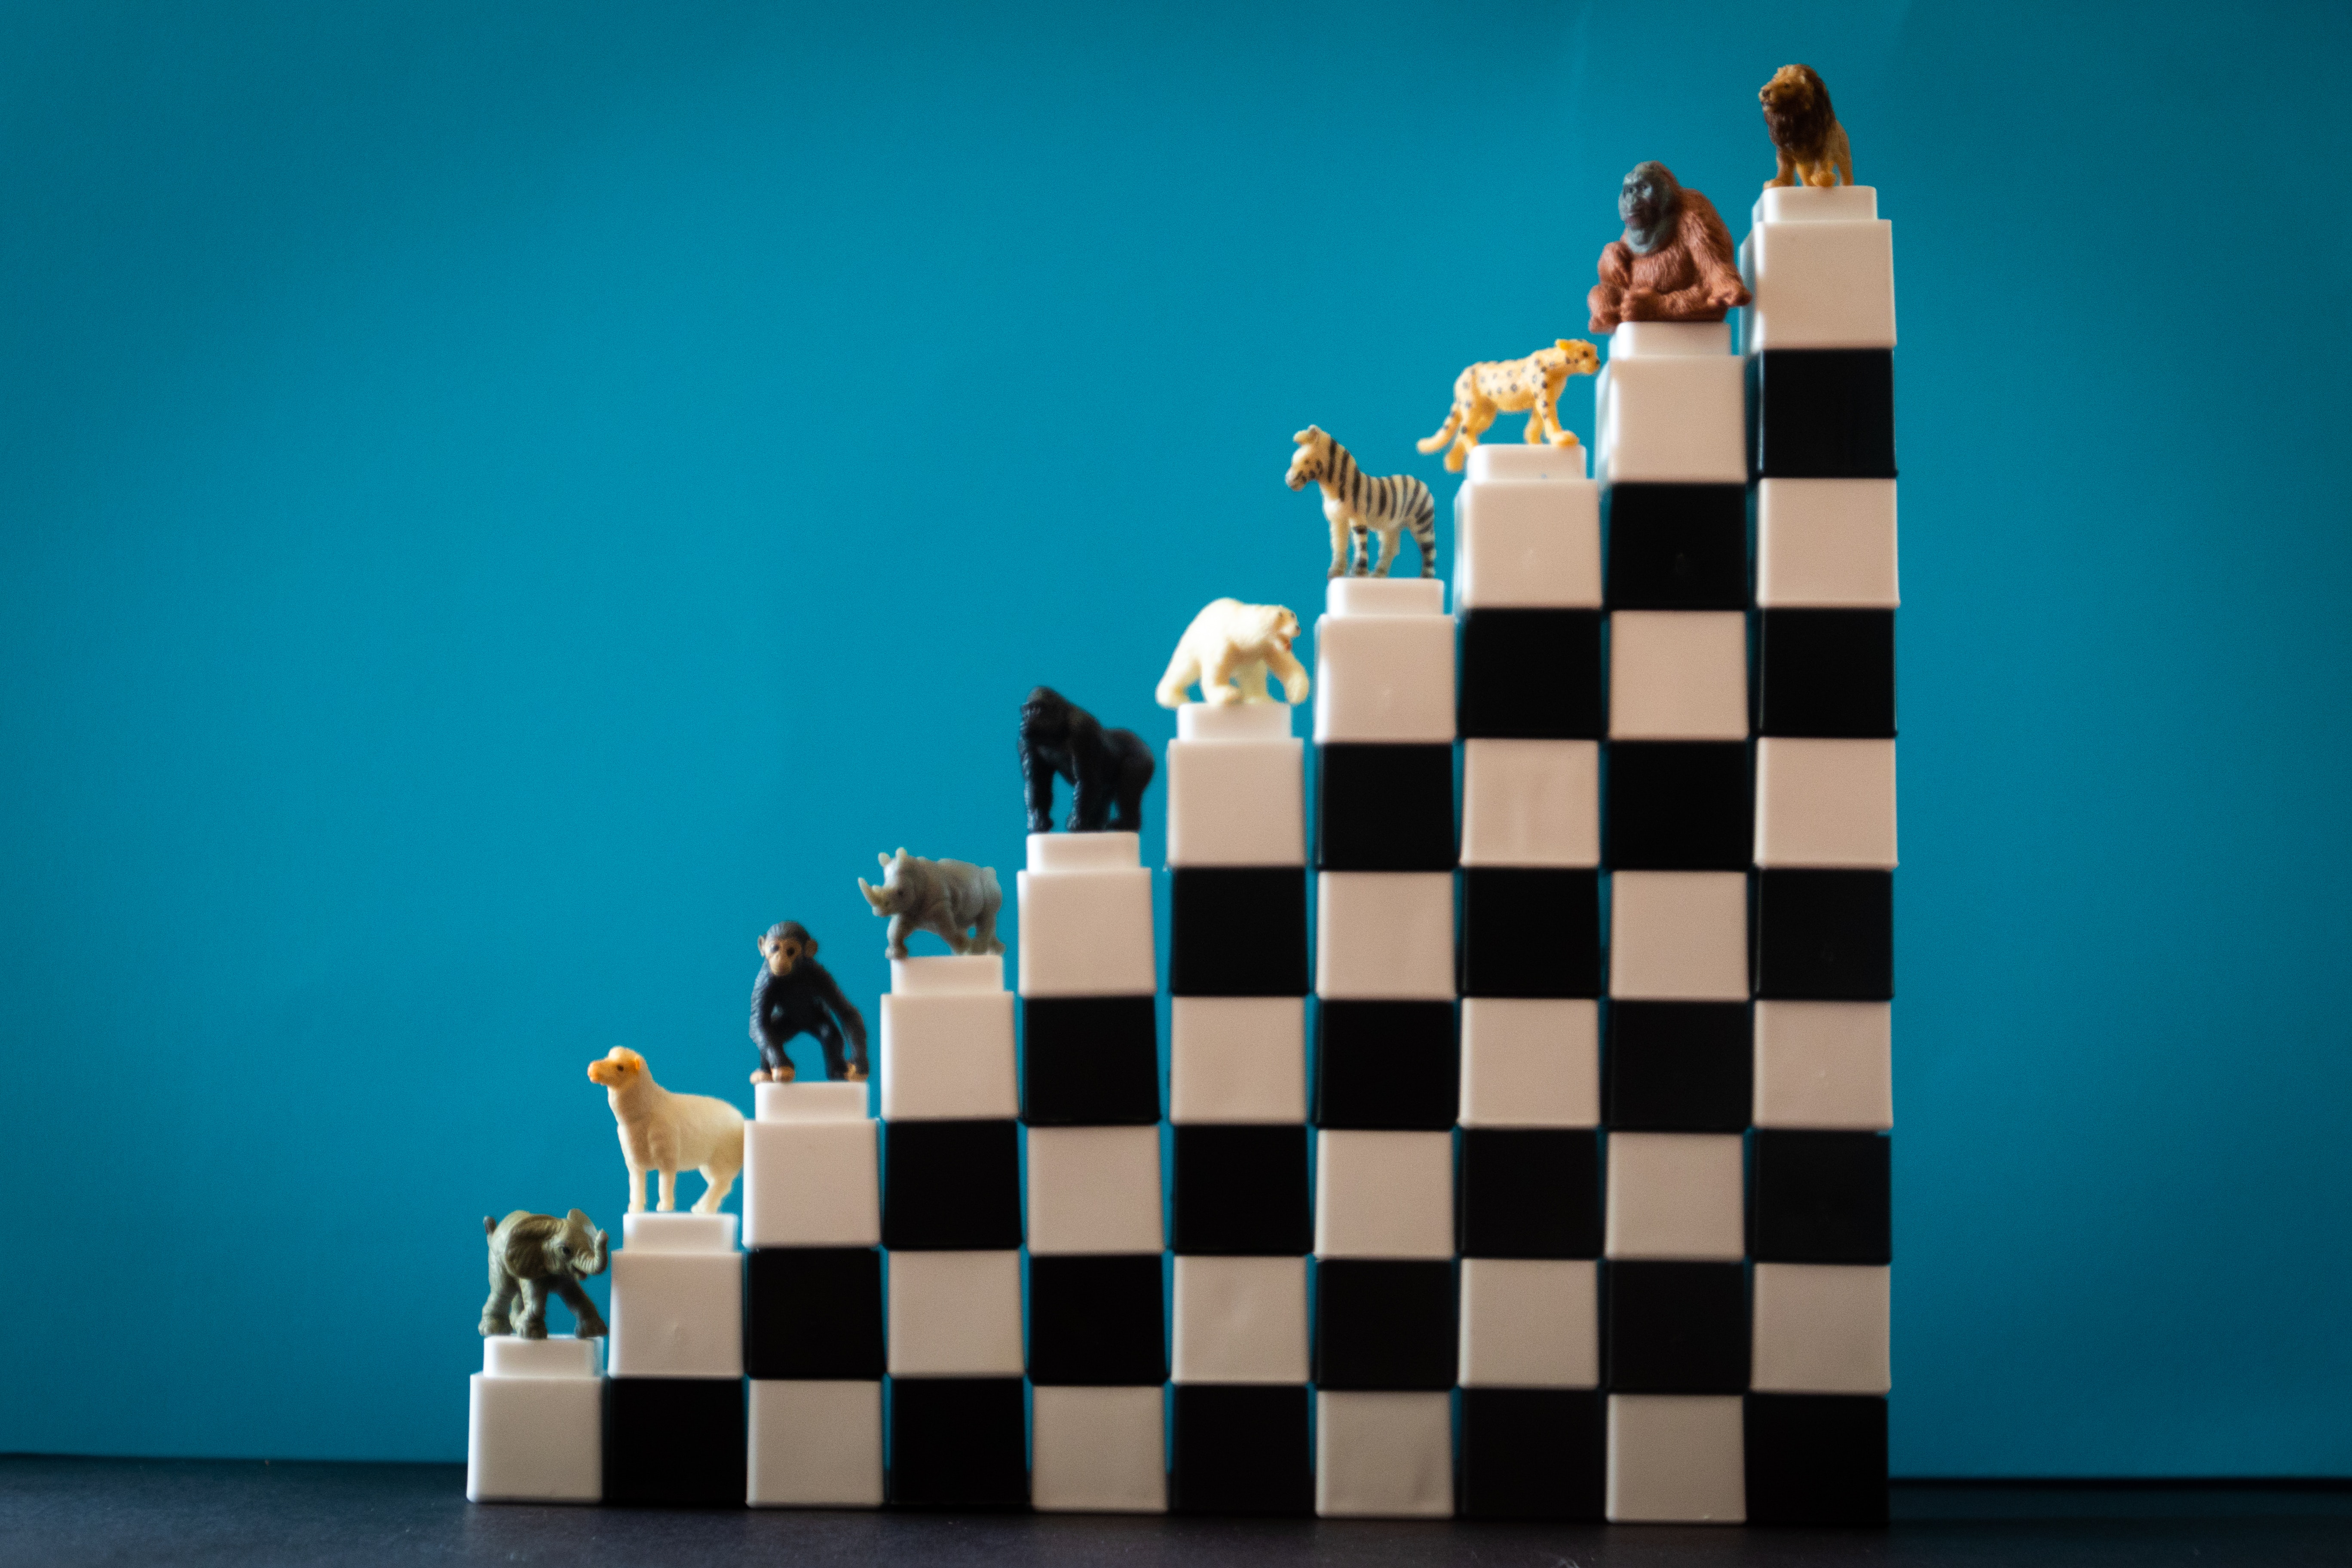
games, chess, chessboard, indoor games and sports, board game, turquoise, recreation, sky, photography, play, tabletop game